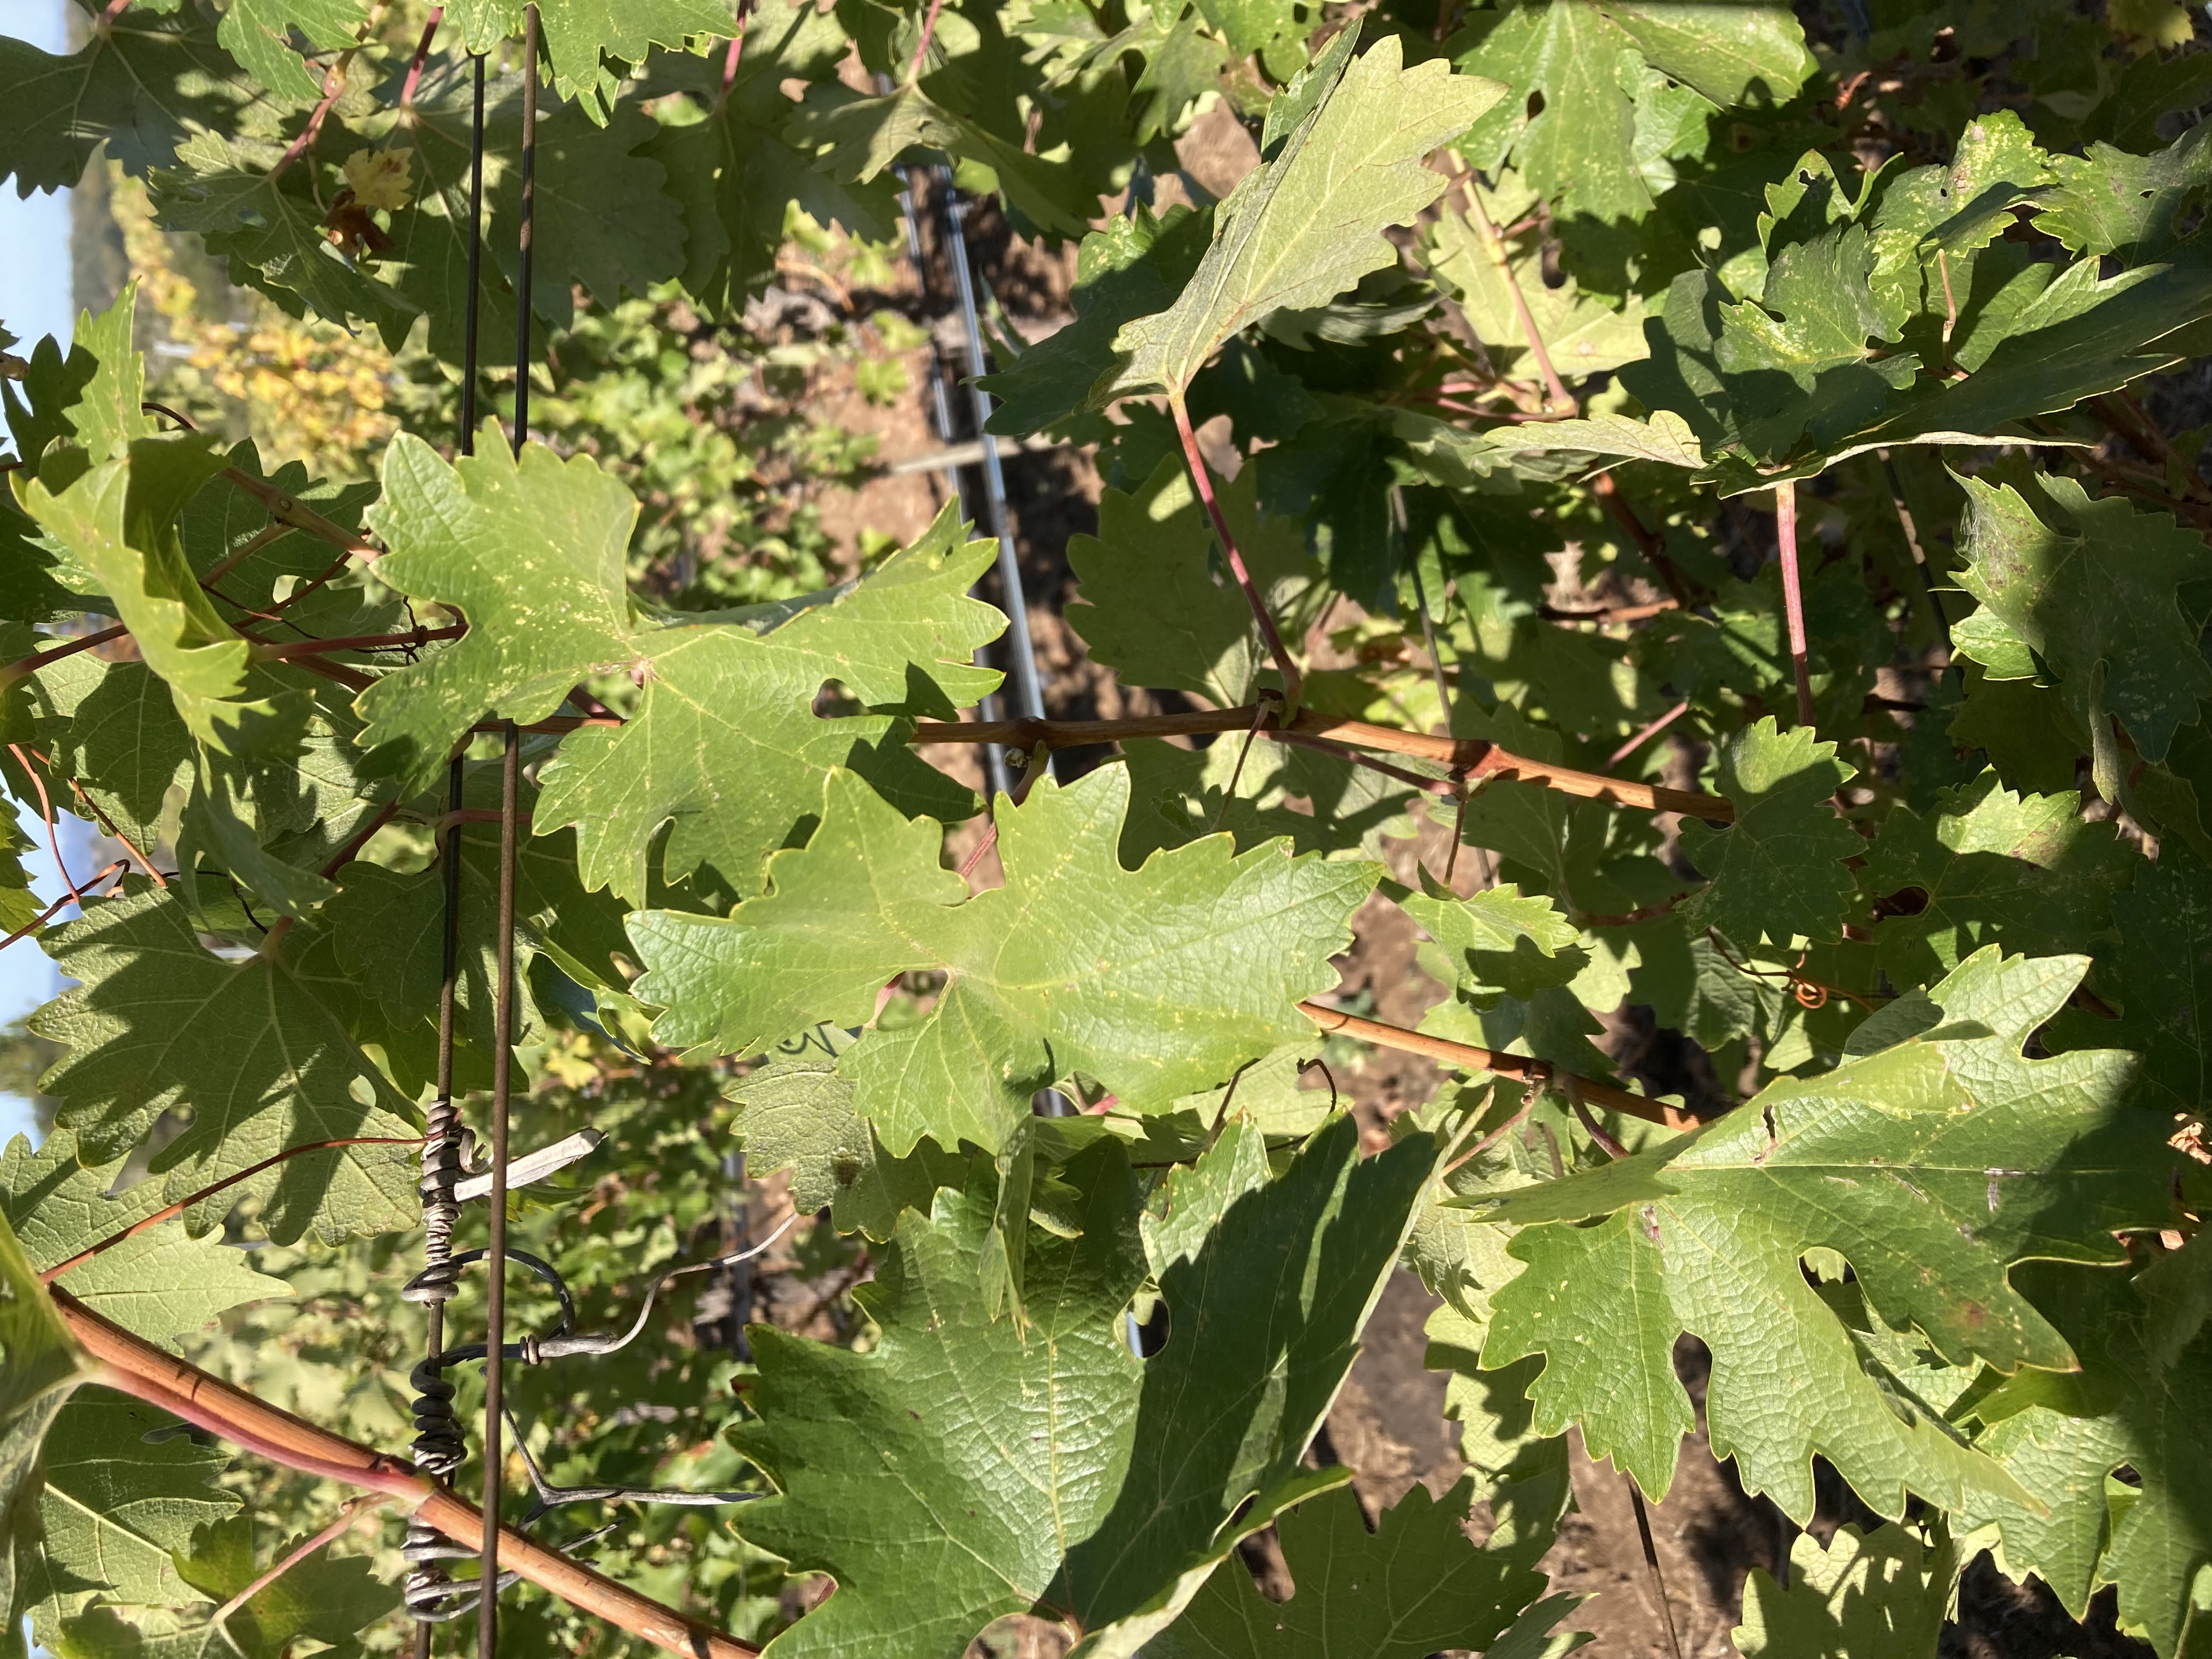
Label: No Virus